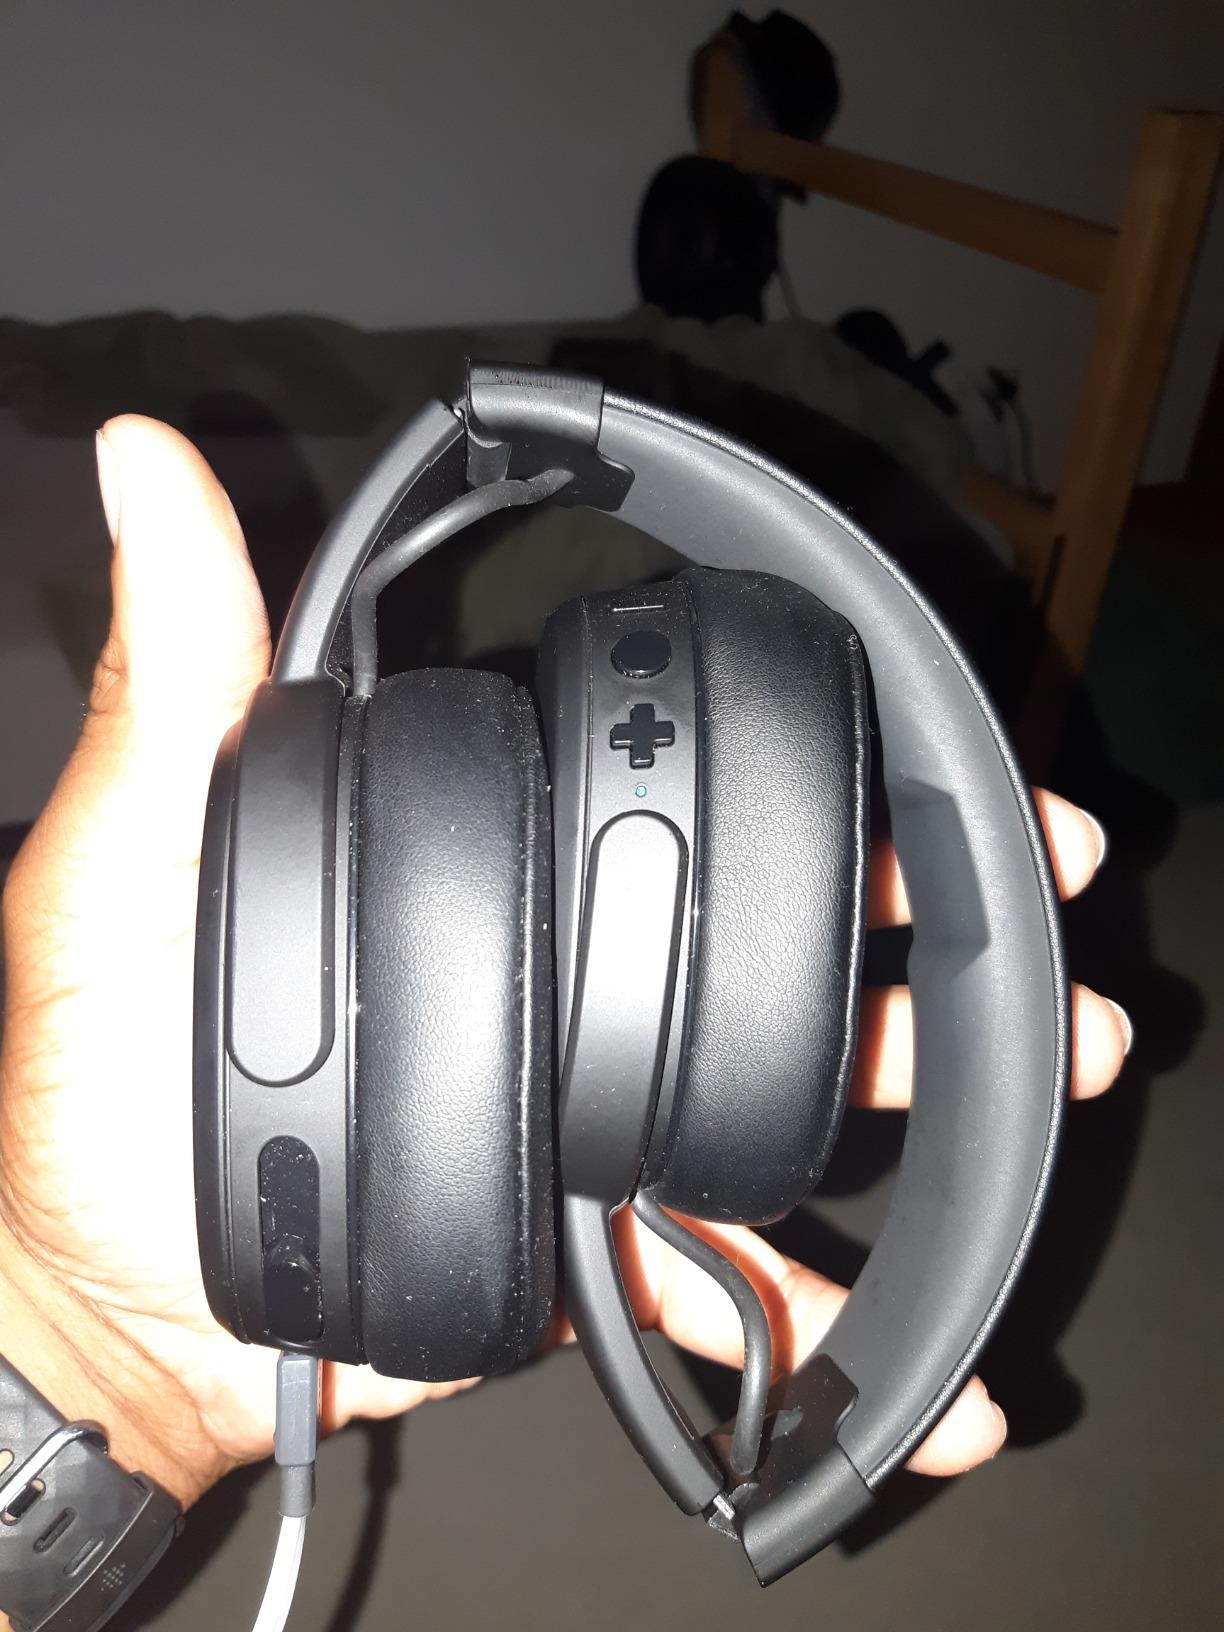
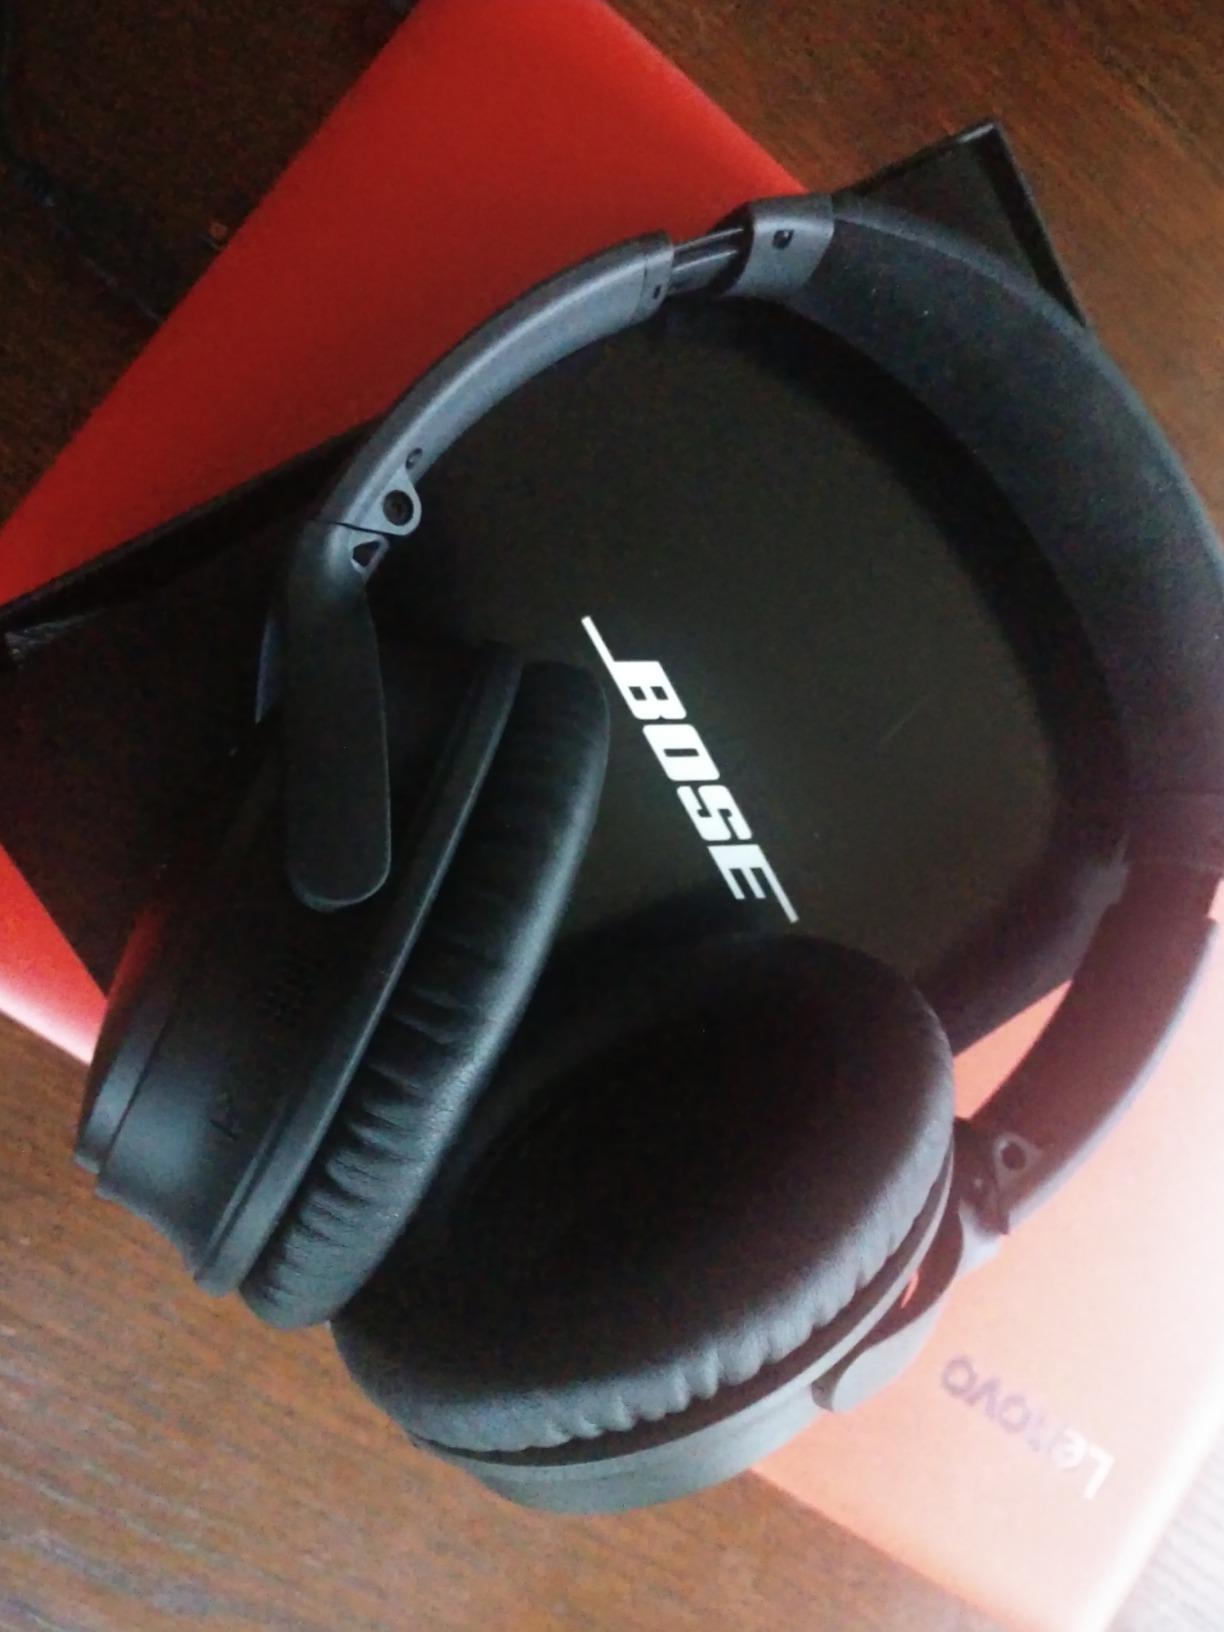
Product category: headphones
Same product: no